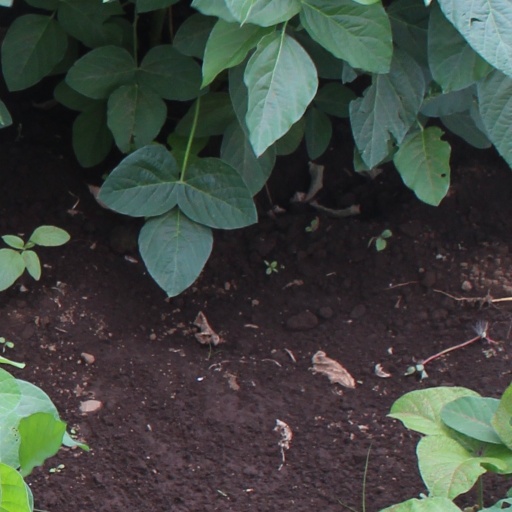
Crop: soybean